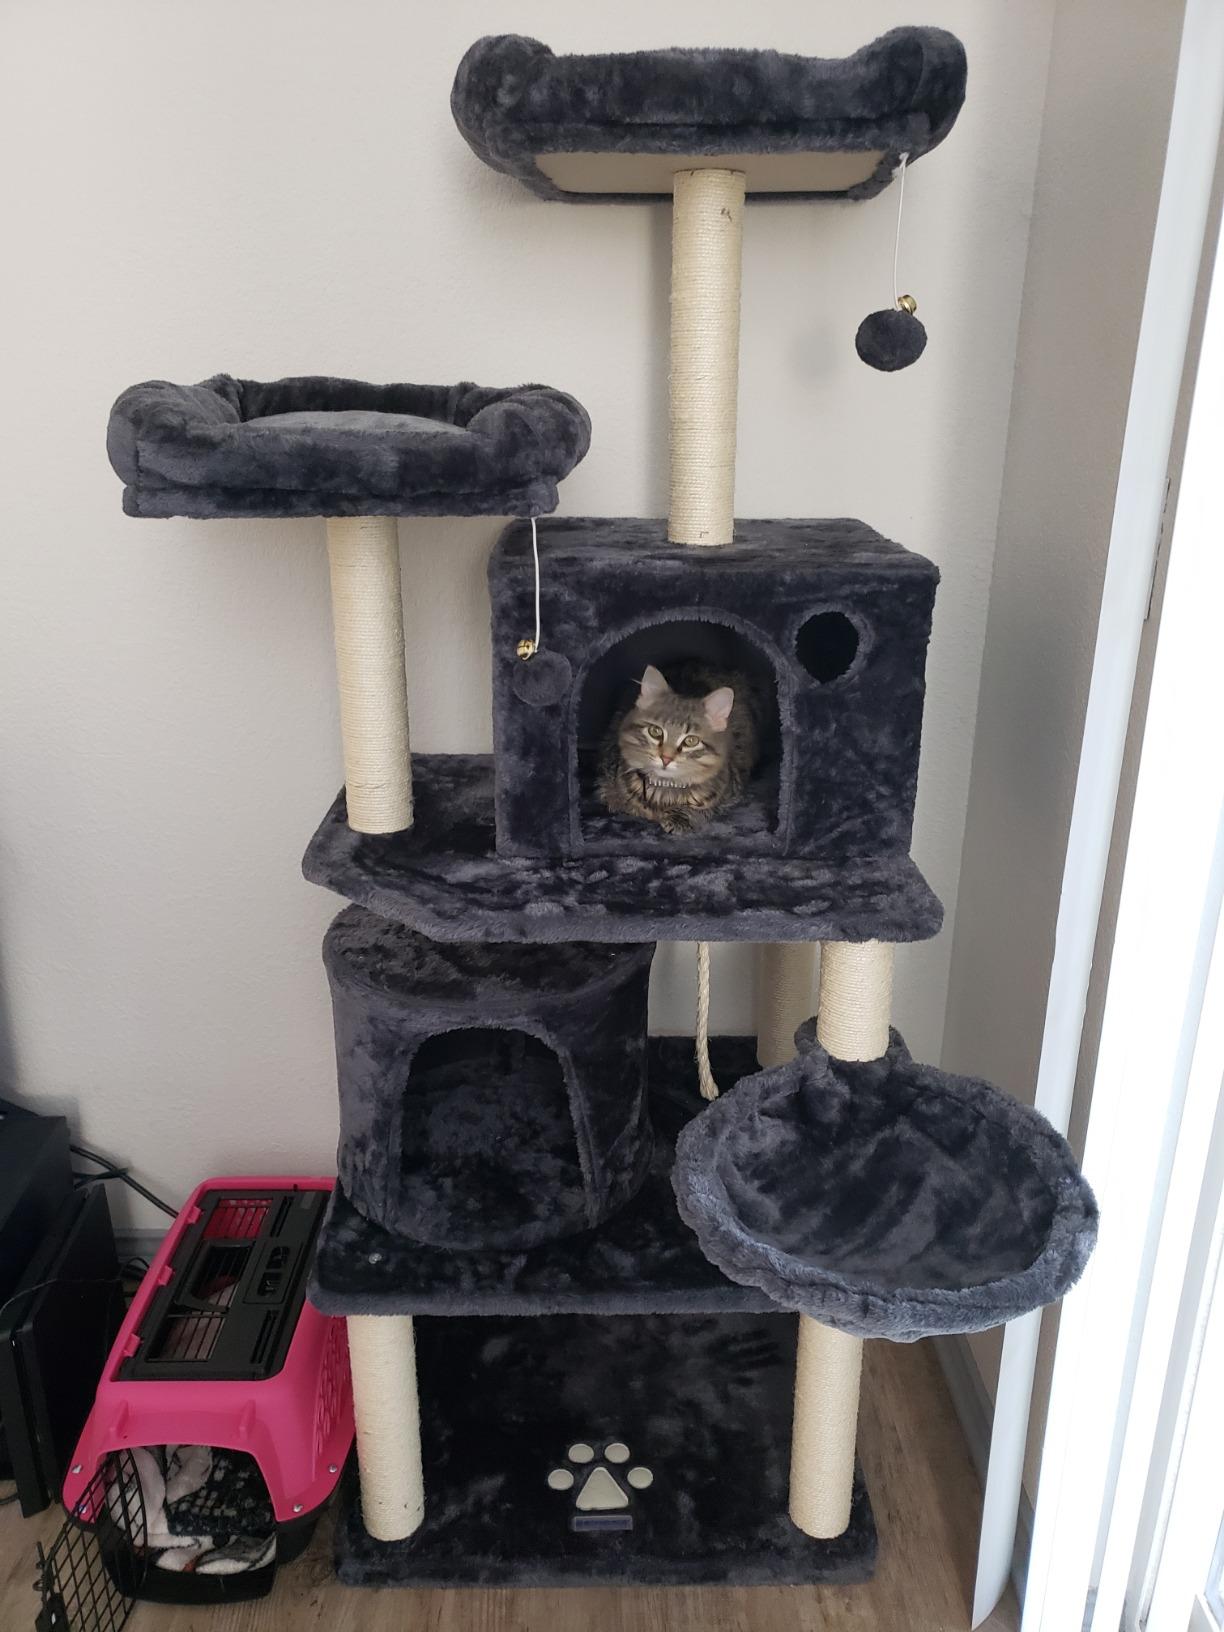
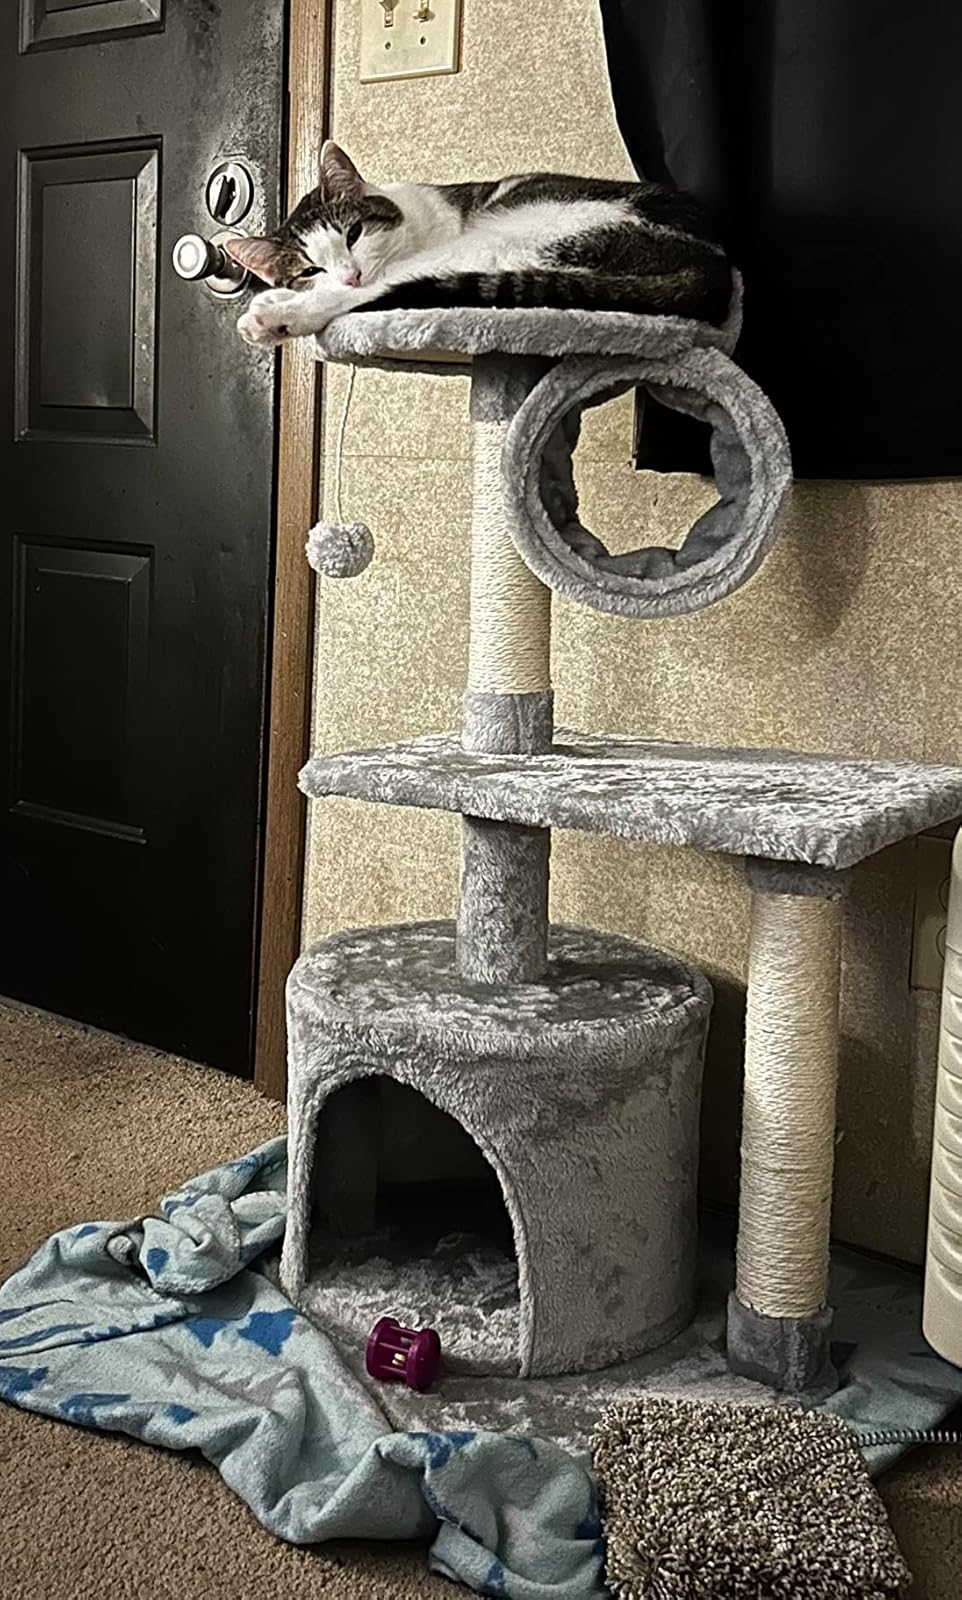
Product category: items_cat tree
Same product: no